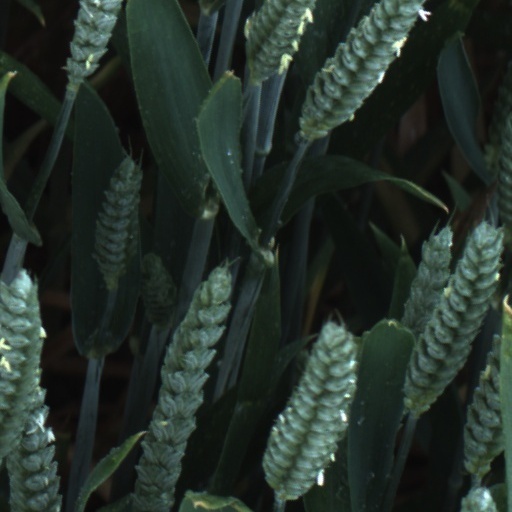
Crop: wheat